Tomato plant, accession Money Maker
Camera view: bottom (45 deg); turntable rotation: 300 degrees
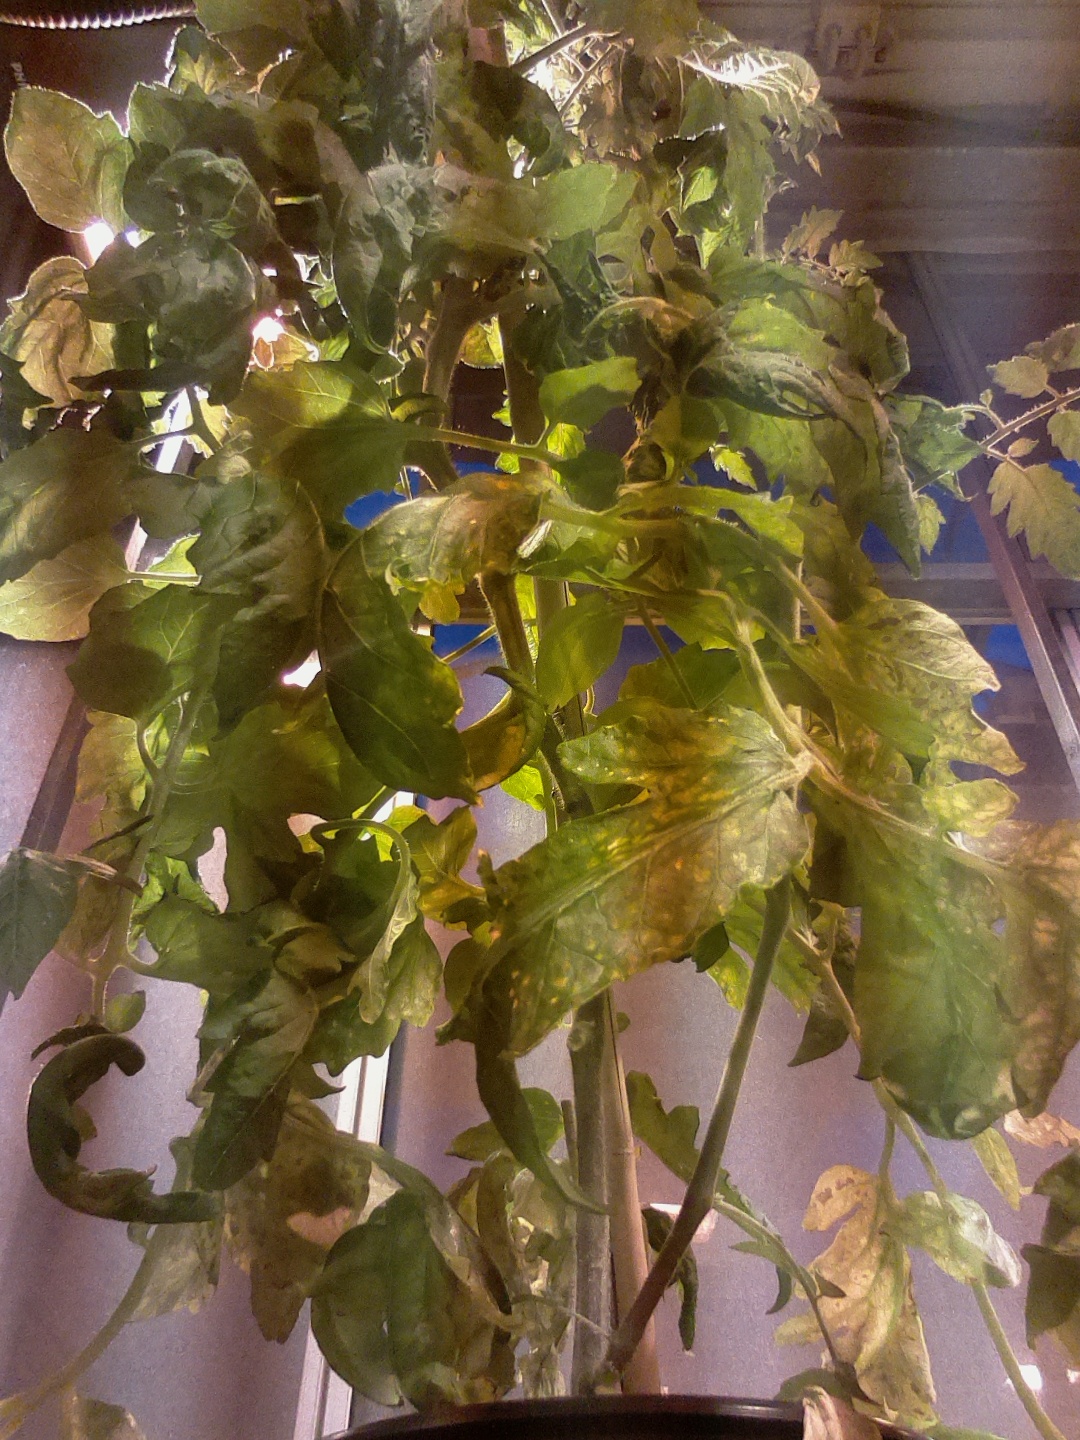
BBCH growth stage 72: 20%-30% of final fruit size